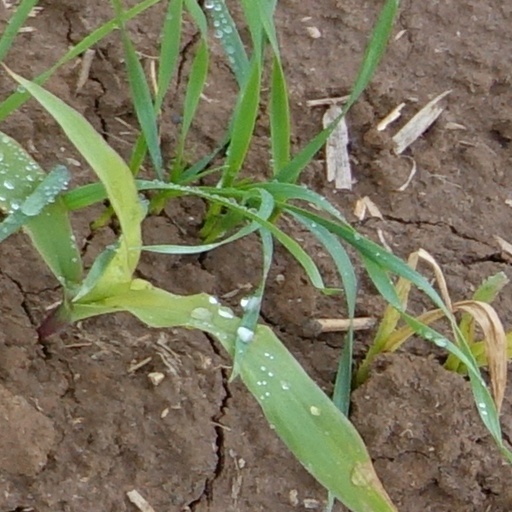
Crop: wheat